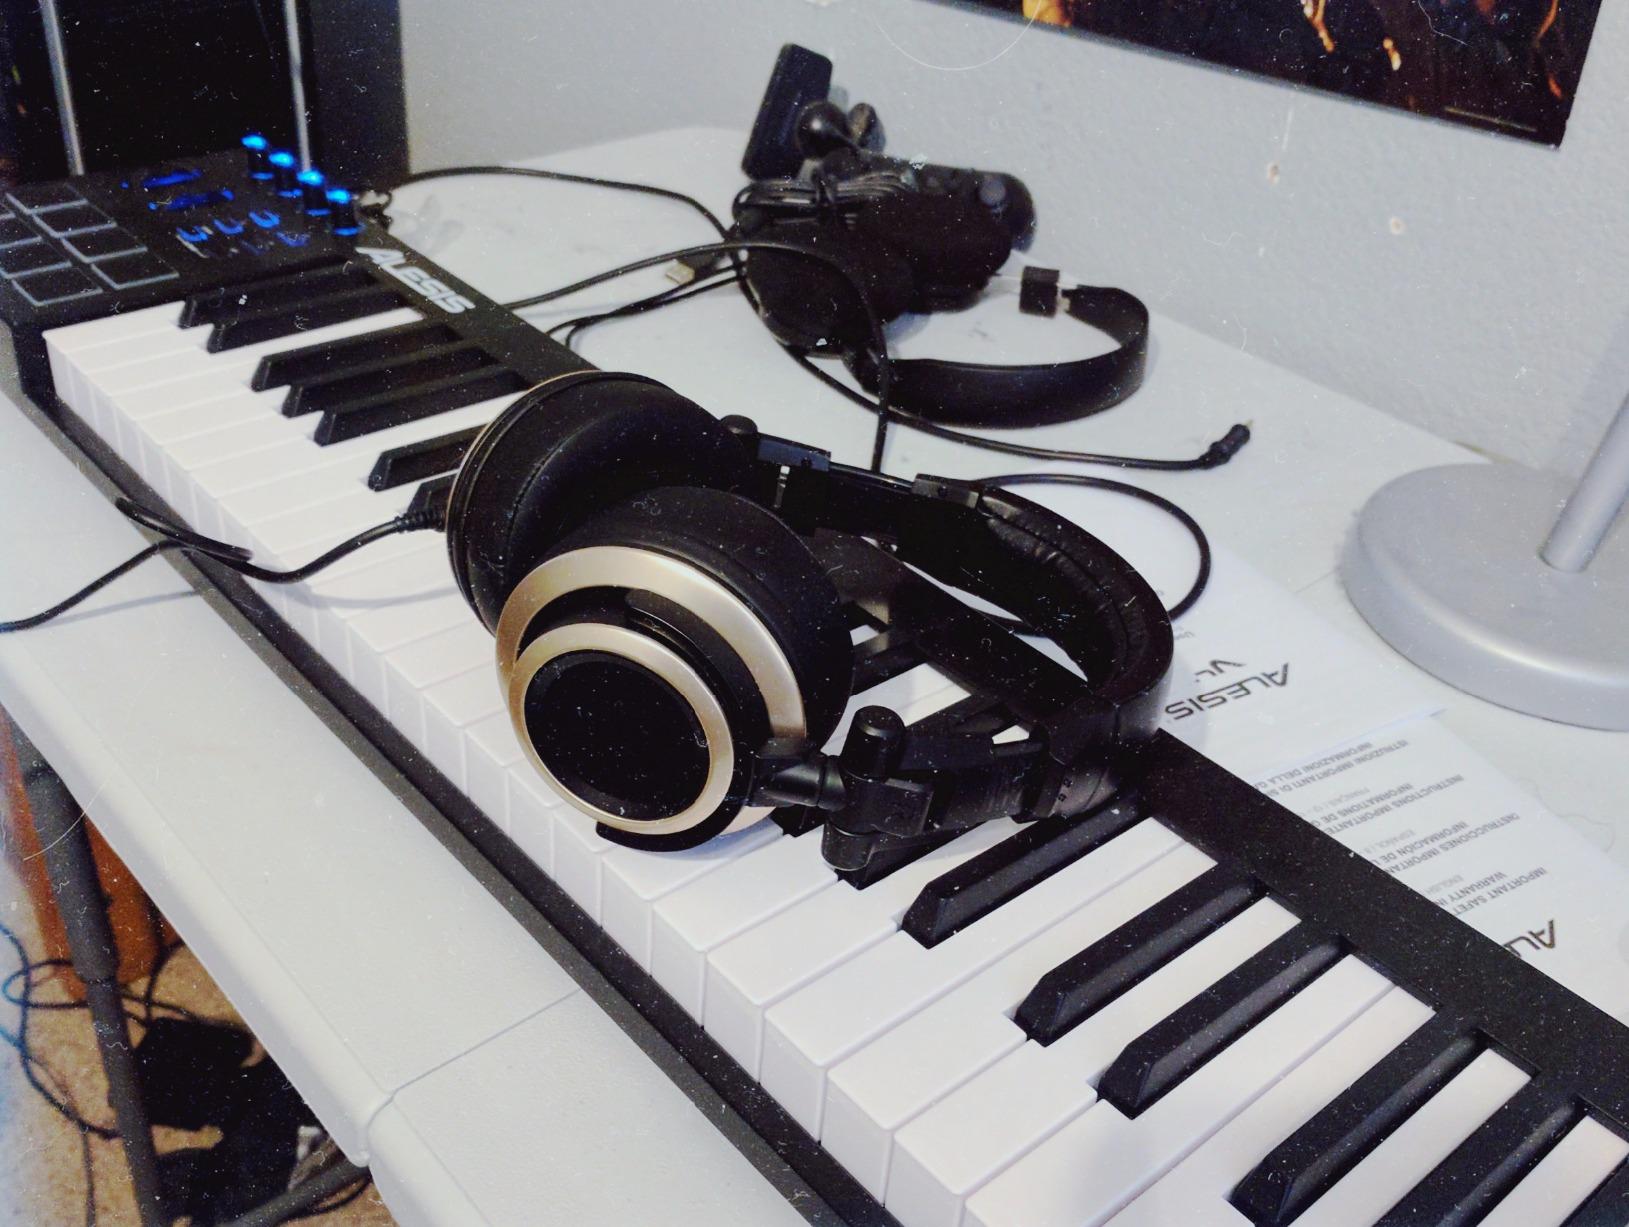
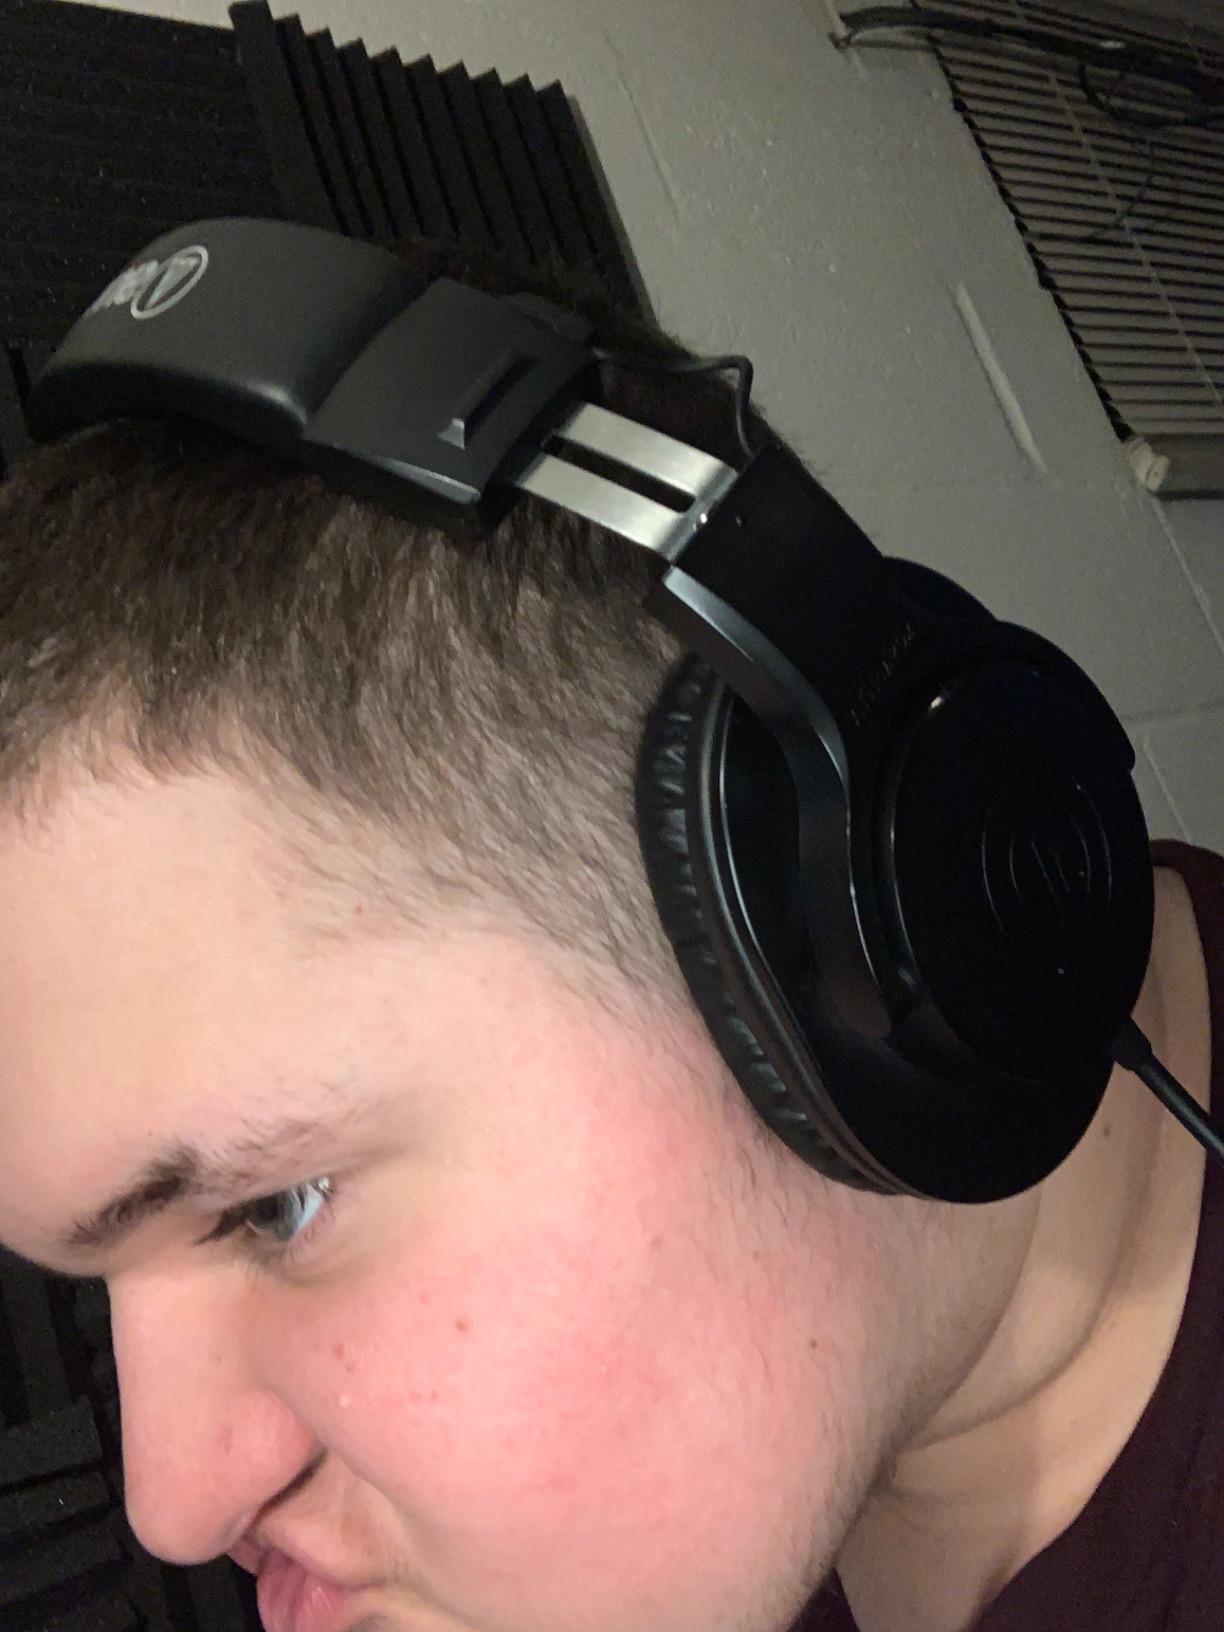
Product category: headphones
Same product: no